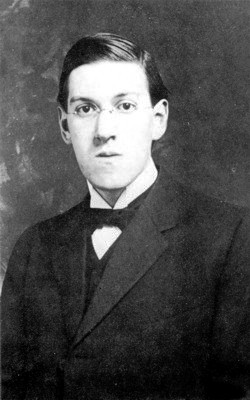
เอช. พี. เลิฟคราฟท์

| name = เอช. พี. เลิฟคราฟท์
| image = Howard Phillips Lovecraft in 1915 (2).jpg
| imagesize = 200 px
| caption = เลิฟคราฟท์และโซเนีย กรีน
| birth_date = 20 สิงหาคม พ.ศ. 2433
| birth_place = รัฐโรดไอแลนด์ สหรัฐอเมริกา
| death_place = รัฐโรดไอแลนด์ สหรัฐอเมริกา
| occupation = นักเขียนนวนิยาย
| nationality = สหรัฐอเมริกา
| genre = นิยายสยองขวัญ นิยายวิทยาศาสตร์
ไฟล์:HP Lovecraft (par Dominique Signoret).jpg|thumb|300px|ภาพเหมือนของเอช. พี. เลิฟคราฟท์และงานสร้างสรรค์
โฮเวิร์ด ฟิลิปส์ เลิฟคราฟท์ (Howard Phillips Lovecraft - 20 สิงหาคม พ.ศ. 2433 – 15 มีนาคม พ.ศ. 2480) เป็นนักเขียนนิยายชาวอเมริกัน โดยแนวเรื่องของเลิฟคราฟท์นั้นมักมีลักษณะผสมกันระหว่างนิยายสยองขวัญ นิยายวิทยาศาสตร์และแฟนตาซี ซึ่งอิทธิพลของเลิฟคราฟท์ที่มีต่อวงวรรณกรรมก็คือการริเริ่มเรื่องชุดตำนานคธูลู
วรรณกรรมของคุณเลิฟคราฟท์มีพื้นฐานมาจากแนวคิดที่เรียกว่า cosmicism ซึ่งเป็นแนวคิดหรือปรัชญาที่เขาได้คิดขึ้นมาเองและเป็นธีมหลักของงานประพันธ์ แนวคิด cosmicism อธิบายโดยเข้าใจอย่างง่ายคือ มนุษยชาติเป็นแค่ส่วนหนึ่งของจักรวาลที่ไม่มีความสำคัญมากและสามารถถูกกวาดล้างได้ทุกเมื่อจากสิ่งที่มนุษย์ธรรมดาไม่สามารถรับรู้และคาดเดาได้ รวมถึงมีองค์ประกอบของความ fantasy และวิทยาศาสตร์เข้าไปด้วย
ในขณะที่มีชีวิตอยู่นั้น งานประพันธ์ของเลิฟคราฟท์ได้รับความนิยมในวงแคบเท่านั้น แต่ต่อมาก็ได้รับความนิยมอย่างแพร่หลาย สตีเฟน คิง กล่าวถึงเลิฟคราฟท์ไว้ว่าเป็นผู้เขียนนิยายสยองขวัญแบบคลาสสิกที่ยิ่งใหญ่ที่สุดในศตวรรษที่ยี่สิบKing quoted on front cover of 1982 paperback edition of "The Best of H.P. Lovecraft: Bloodcurdling Tales of Horror and the Macabre" published by Del Rey Books with introduction by Robert Bloch. Other sources quote King as calling this judgement of Lovecraft "undeniable" or "beyond doubt."
== ประวัติ ==
เลิฟคราฟท์เกิดเมื่อวันที่ 20 สิงหาคม พ.ศ. 2433 ที่เมืองพรอวิเดนซ์ รัฐโรดไอแลนด์ เป็นลูกคนเดียวของพ่อค้าอัญมณี วินฟิลด์ สก็อต เลิฟคราฟท์ และ ซาราห์ ซูซาน ฟิลิปส์ เลิฟคราฟท์ เมื่อเลิฟคราฟท์อายุได้สามปีนั้น บิดาของเลิฟคราฟท์ได้ป่วยทางจิตขั้นรุนแรงและต้องรักษาตัวในโรงพยาบาลบัทเลอร์จนกระทั่งเสียชีวิตในปีพ.ศ. 2441
เลิฟคราฟท์ได้รับการเลี้ยงดูโดยมารดา ป้าสองคน (ลิเลียน เดโลรา ฟิลิปส์ และ แอนนี เอเมลีน ฟิลิปส์)และวิปเปิล แวน บิวเรน ฟิลิปส์ ผู้เป็นตาของเลิฟคราฟท์ เลิฟคราฟ์นั้นนับได้ว่าเป็นผู้มีพรสวรรค์โดยสามารถท่องบทร้อยกรองได้เมื่อมีอายุสองปีและแต่งบทกวีได้เมื่ออายุหกปี ซึ่งตาของเลิฟคราฟท์ได้สรรหาวรรณกรรมต่างๆให้เลิฟคราฟท์อ่านในวัยเด็กและยังเล่าเรื่องสยองขวัญที่ตนแต่งเองให้เลิฟคราฟท์ฟัง
ไฟล์:Howard Phillips Lovecraft - circa 1900.jpg|left|thumb|เลิฟคราฟท์ในวัยเด็ก
ในขณะที่เป็นเด็กนั้นเลิฟคราฟท์มีสุขภาพไม่ดีนักจึงไม่ได้ศึกษาในโรงเรียนจนกระทั่งอายุได้แปดปีแต่ก็ออกจากโรงเรียนในปีต่อมา ซึ่งในระหว่างนั้นเลิฟคราฟท์ได้ศึกษาเรื่องต่างๆโดยเฉพาะด้านเคมีและดาราศาสตร์ สี่ปีต่อมา เลิฟคราฟท์จึงได้เข้าเรียนอีกครั้งที่โรงเรียนมัทธยมโฮปสตรีท
เมื่อตาของเลิฟคราฟท์เสียชีวิตในปี 2447นั้น ครอบครัวของเลิฟคราฟท์ประสพปัญหาด้านการเงินจนต้องย้ายจากบ้านที่อยู่มาตั้งแต่เกิด ซึ่งทำให้สุขภาพจิตของเลิฟคราฟท์อยู่ในสภาพย่ำแย่ ในปี 2451 ก่อนที่เลิฟคราฟท์จะจบการศึกษานั้น เลิฟคราฟท์อ้างว่าตนมีปัญหาด้านประสาทและไม่ได้รับใบรับรองการศึกษา
ในช่วงปีพ.ศ. 2451 ถึง 2456 นั้นเลิฟคราฟท์ได้ประพันธ์งานด้านร้อยกรองเป็นหลักและใช้ชีวิตอย่างสันโดษโดยแทบไม่ได้ติดต่อใครนอกจากแม่ของเขาเอง จนกระทั่งเลิฟคราฟท์ได้เขียนจดหมายถึงวารสารอาโกซี(Argosy)เพื่อแสดงความเบื่อหน่ายต่อนิยายรักของนักเขียนผู้หนึ่ง เนื้อหาของจดหมายฉบับนั้นทำให้เอ็ดเวิร์ด เอฟ. ดาส ประธานสมาคมสื่อสมัครเล่น United Amateur Press Association (UAPA) ชักชวนเลิฟคราฟท์ให้ร่วมงานด้วยในปี 2457 ซึ่งเลิฟคราฟท์ได้เขียนบทกวีและบทวิจารณ์หลายชิ้นให้กับทางสมาคม จนกระทั่งปี 2460 เลิฟคราฟท์จึงได้เขียนนิยาย ซึ่งรวมถึงเรื่องเด่นอย่าง The Tomb และ Dagon ซึ่งเรื่อง Dagon นี้ต่อมาเป็นเรื่องแรกของเลิฟคราฟท์ที่ได้รับการตีพิมพ์และเผยแพร่อย่างเป็นทางการ ในวารสาร The Vagrant (พ.ศ. 2462) และ Weird Tales (พ.ศ. 2466) ซึ่งในช่วงนี้เลิฟคราฟท์ได้เริ่มติดต่อกับเพื่อนนักประพันธ์อย่างต่อเนื่อง เช่น โรเบิร์ต บลอค (ผู้เขียนไซโค (นิยาย)|ไซโค) คลาก แอชตัน สมิท และ โรเบิร์ต อี. โฮเวิร์ด (ผู้เขียนเรื่องชุดโคแนน ยอดคนเถื่อน)
ในปีพ.ศ. 2462 มารดาของเลิฟคราฟท์ต้องเข้ารับการบำบัดในโรงพยาบาลบัทเลอร์เนื่องจากปัญหาทางจิต แต่ทั้งคู่ก็ยังคงเขียนจดหมายติดต่อกันจนกระทั่งมารดาของเลิฟคราฟท์เสียชีวิตในปี 2464 เลิฟคราฟท์ได้พบกับโซเนีย กรีนในปีเดียวกันนี้ ซึ่งทั้งคู่ได้แต่งงานกันในปี พ.ศ. 2467 และย้ายไปอาศัยอยู่ที่บรูคลิน นครนิวยอร์ก แต่ไม่นานก็ประสพปัญหาด้านการเงิน จนกรีนต้องไปหางานทำในคลีฟแลนด์ รัฐโอไฮโอ ขณะที่เลิฟคราฟท์อยู่คนเดียวที่เรดฮุค การที่ไม่มีงานประจำในเมืองที่เต็มไปด้วยผู้คนหลากหลายเชื้อชาตินี้ทำให้เลิฟคราฟท์เกลียดชีวิตในนิวยอร์กและชาวต่างชาติ ซึ่งเลิฟคราฟท์ได้แฝงความรู้สึกนี้ไว้ในเรื่องสั้น The Horror at Red Hook ไม่กี่ปีต่อมาเลิฟคราฟท์และกรีนก็ได้หย่าร้างกัน แม้จะมีผู้เชื่อว่าชีวิตสมรสที่ไม่ราบรื่นนี้น่าจะเป็นเพราะเลิฟคราฟท์ไม่มีความรู้สึกทางเพศ กรีนเองกลับกล่าวถึงเลิฟคราฟท์ว่าเป็นคู่รักที่ยอดเยี่ยม HPLA - H.P. Lovecraft Misconceptions
เลิฟคราฟท์กลับไปอาศัยอยู่กับป้าที่โพรวิเดนซ์อีกครั้ง และได้สร้างสรรค์งานเขียนที่มีชื่อเสียงในเวลาต่อมามากมาย รวมถึงเขียนงานประพันธ์ในนามของผู้อื่น (ghostwriting) แต่ถึงกระนั้นสถานะทางการเงินของเลิฟคราฟท์ก็ยังแย่ลงเรื่อยใน ปี 2479 เลิฟคราฟท์ได้รับการวินิจฉัยว่าเป็นมะเร็งลำไส้เล็กและเสียชีวิตในวันที่ 15 มีนาคม พ.ศ. 2480
ชื่อของเลิฟคราฟท์ได้รับการบันทึกไว้พร้อมบิดามารดาบนอนุสรณ์จารึกของตระกูลฟิลิปส์ ในปีพ.ศ. 2520 ได้มีการรวมเงินซื้อป้ายหลุมศพของเลิฟคราฟท์เอง ซึ่งป้ายนี้ระบุชื่อ วันเดือนปีเกิดของเลิฟคาฟท์ และ วลี "I AM PROVIDENCE" ซึ่งมาจากจดหมายของเลิฟคราฟท์
== อ้างอิง ==
== แหล่งข้อมูลอื่น ==
* "H.P. Lovecraft" by S. T. Joshi
* List of works available at Project Gutenberg Australia
* "Master of Disgust" by Laura Miller of Salon.com
* Extract from "HP Lovecraft: Against the World, Against Life" by Michel Houellebecq
* "H.P. Lovecraft's Afterlife" by John J. Miller of the "Wall Street Journal"
* "The King of Weird", by Joyce Carol Oates at the New York Review of Books (1996)
* H.P. Lovecraft Archive
* The H.P. Lovecraft Film Festival and CthulhuCon
* HPLHS The H.P. Lovecraft Historical Society
หมวดหมู่:นักเขียนชาวอเมริกัน
หมวดหมู่:นักเขียนบันเทิงคดีแนววิทยาศาสตร์
หมวดหมู่:บุคคลจากรัฐโรดไอแลนด์
หมวดหมู่:เสียชีวิตจากมะเร็งลำไส้